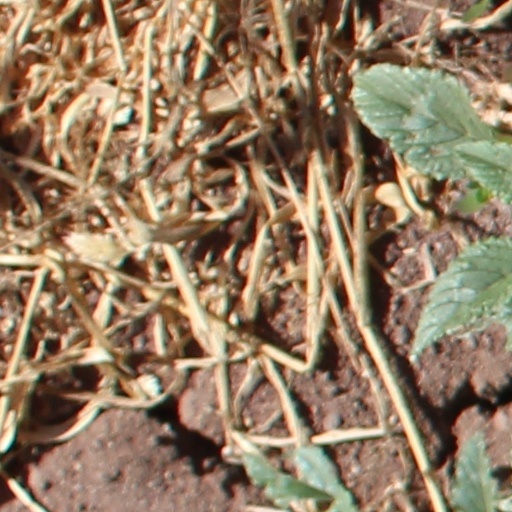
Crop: wheat